Reactions to the 2021–2022 Russo-Ukrainian crisis

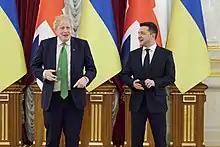
Ukrainian President Zelenskyy and British Prime Minister Boris Johnson in Kyiv on 1 February 2022

In April 2021, During a telephone conversation with Russian President Vladimir Putin, German Chancellor Angela Merkel demanded that the Kremlin head reduce its military presence near Ukraine's borders.